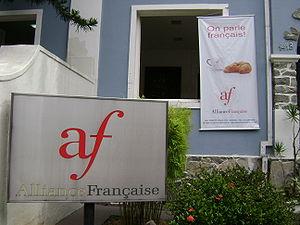
L’Alliance française au Brésil est un ensemble d'associations indépendantes sans but lucratif régies par le droit brésilien et agréées par la Fondation Alliance française, dont l'objectif est de promouvoir la langue et la culture française en proposant au public des cours de français et des programmes de formation de professeur et les certificats et diplômes afférents. Elles offrent aussi souvent des cours de portugais pour étrangers.
L'Alliance française est une organisation française dont l'objectif est de faire rayonner la langue française et la culture française à l'extérieur de la France.
La Fondation Alliance française est une fondation française reconnue d’utilité publique, créée en 2007, et dont la mission est la promotion de la langue et de la culture française à l’étranger. À compter de février 2020, son nom est désormais Fondation des Alliances françaises.